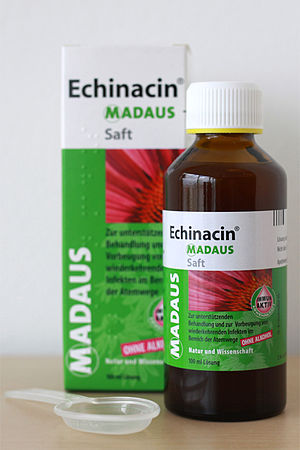
Havepurpursolhat / Galleri
Naturmedicin.
Havepurpursolhat, også skrevet Have-Purpursolhat, er en staude med en opret, stivstilket vækst. Af frøene udpresses en olie, der anses som sygdomsforebyggende.